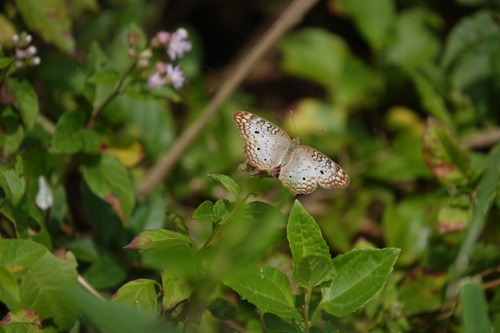
Scientific name: Anartia jatrophae
Common name: White peacock
Family: Nymphalidae
Order: Lepidoptera
Pollinator type: Primary pollinator
Habitat: Gardens, parks, and open areas
Geographic range: Southern United States to Argentina
Conservation status: Least Concern